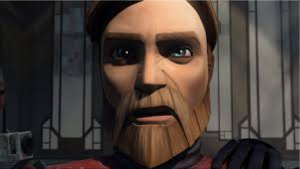
Portrait style: Cartoon Portrait